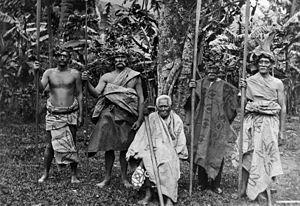
La dynastie des Makea Karika Ariki est avec celles des Makea Nui Ariki et des Makea Vakatini Ariki, l'une des trois lignées d’Ariki de la tribu de Teauotonga à Rarotonga. Elle fut fondée au milieu du XVIIIᵉ siècle après que Makea Te Patua Kino eut décidé de conférer un titre d’Ariki aux aînés de ses trois épouses. L’aîné, Makea Pini obtint celui de Makea Nui Ariki, le second Makea Keu, celui de Makea Karika, le dernier Makea Vakatini I, celui de Makea Vakatini Ariki.